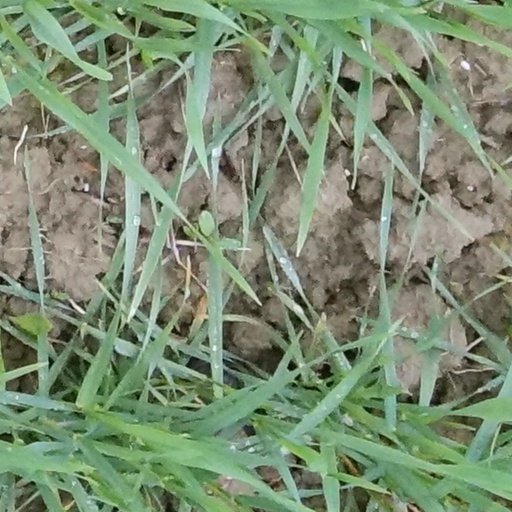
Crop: wheat